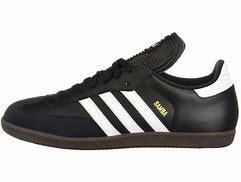
Brand: Adidas
Model: Samba OG